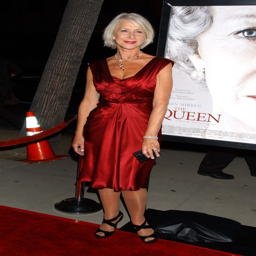
actor at the premiere of monarch